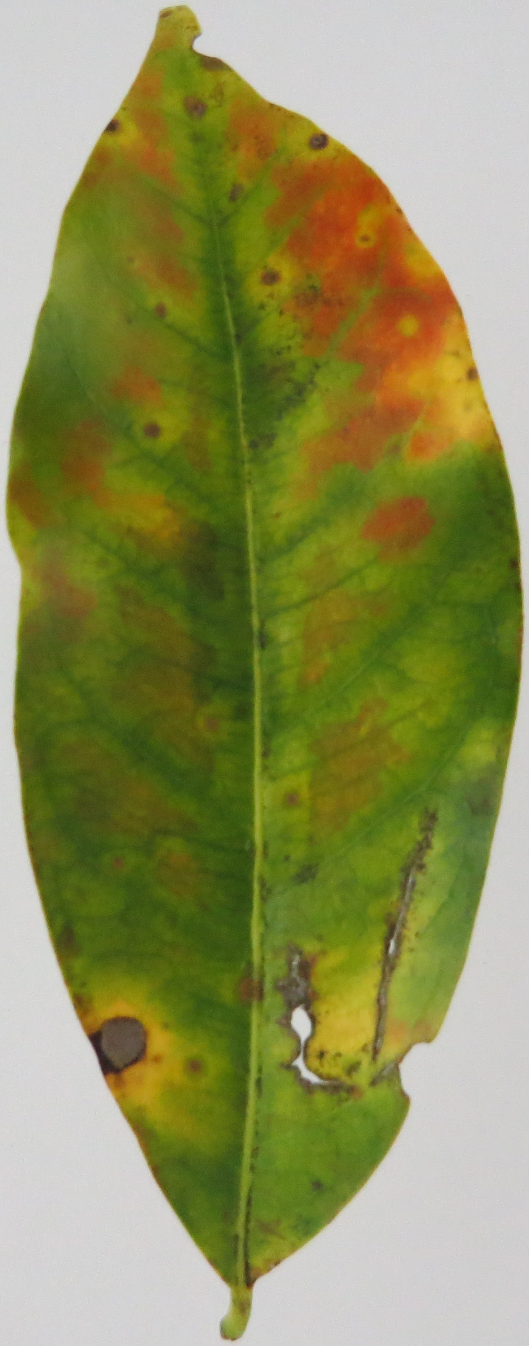
Label: phosphorus-P